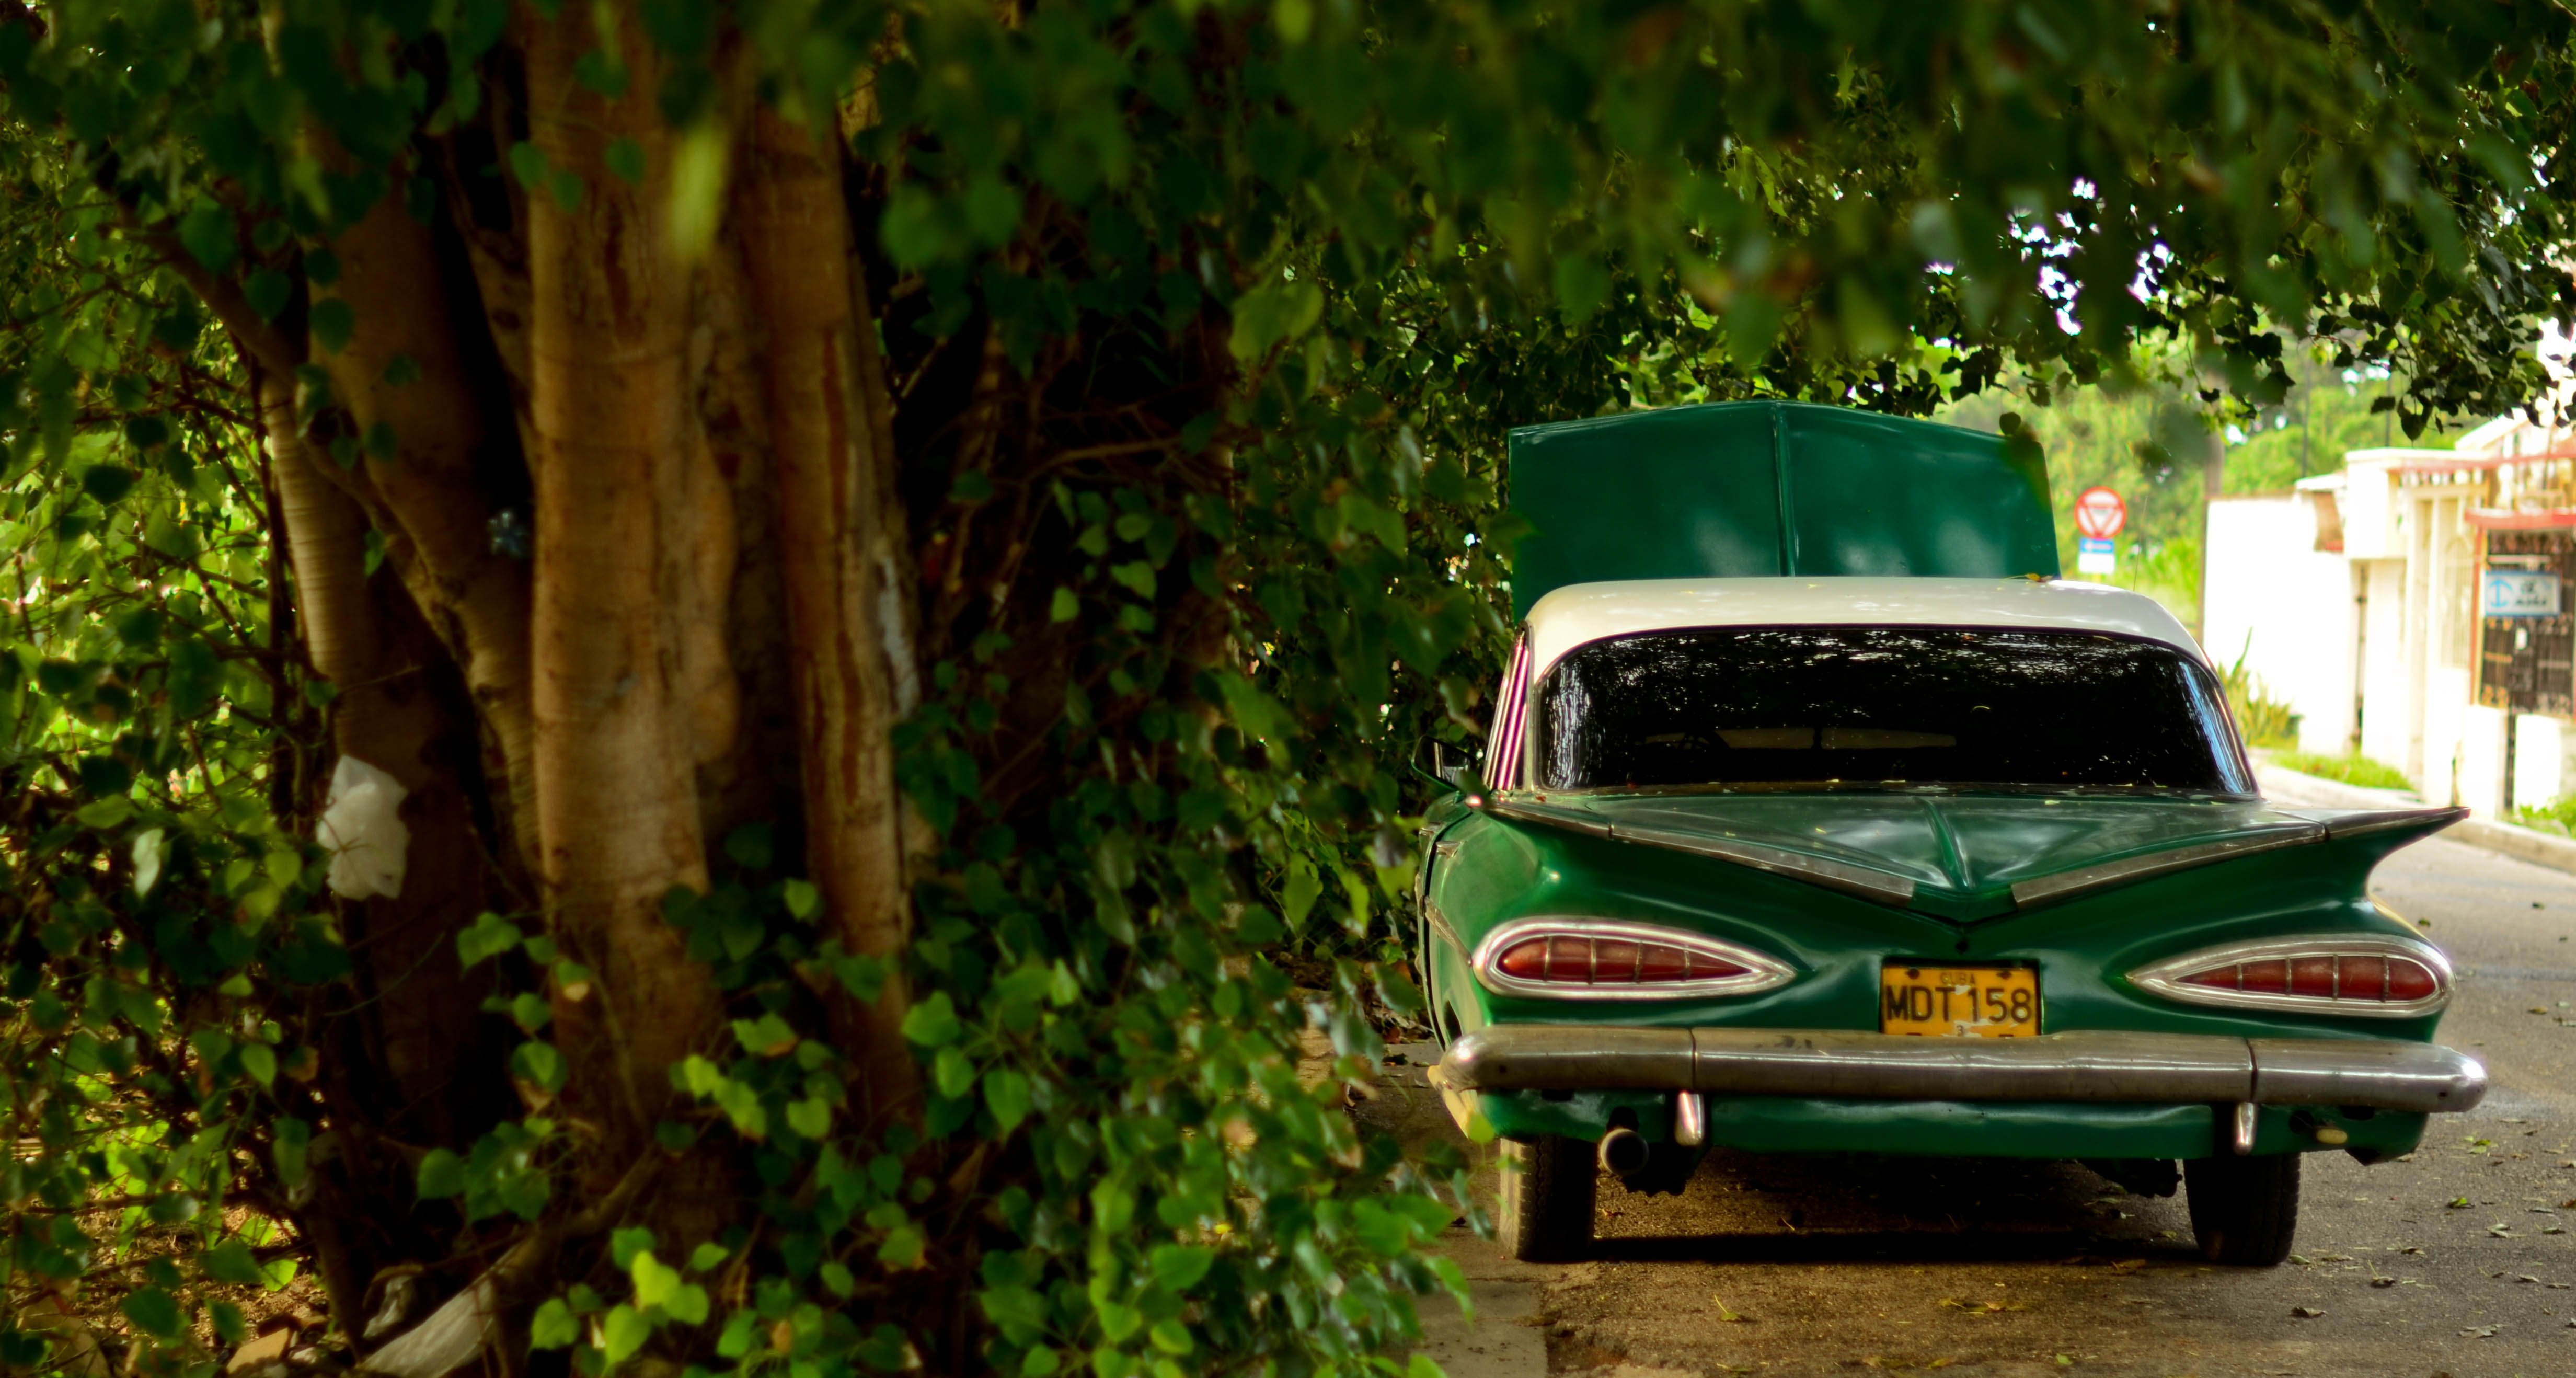
tree, forest, road, car, vintage, flower, old, green, vehicle, jungle, autumn, car hood, classic